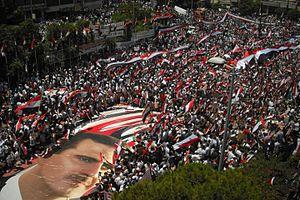
Démonstration au soutien de Bachar al-Assad le 20 juin 20 2011
La guerre civile syrienne — ou révolution syrienne — est un conflit armé en cours depuis 2011 en Syrie. Elle débute dans le contexte du Printemps arabe par des manifestations majoritairement pacifiques en faveur de la démocratie contre le régime baasiste dirigé par le président Bachar el-Assad. Réprimé brutalement par le régime, le mouvement de contestation se transforme peu à peu en une rébellion armée.